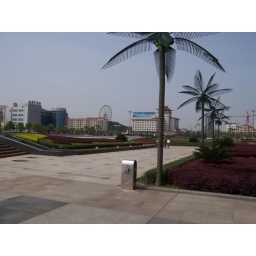
Large square in Yueyang, the palm trees are plastic apparently to stop any vandalism.